Datsun

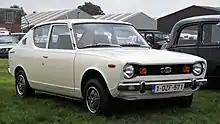
Datsun Cherry 100A (E10, 1970–1977)

Katayama desired to build and sell passenger cars to people, not to the military; for him, the name ""Datsun"" had survived the war with its purity intact, not ""Nissan"". This obviously led Katayama to have problems with the corporate management. The discouragement felt by Katayama as regards his prospects at Nissan, led to his going on the verge of resigning, when Datsun's 1958 Australian Mobilgas victories vaulted him, as leader of the winning Datsun teams, to national prominence in a Japan bent on regaining international status.